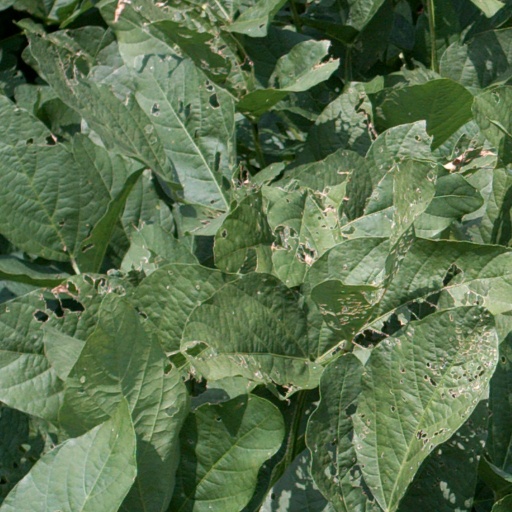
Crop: soybean